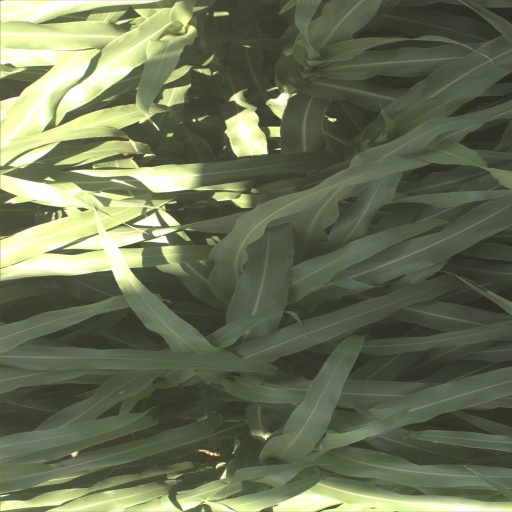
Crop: sorghum